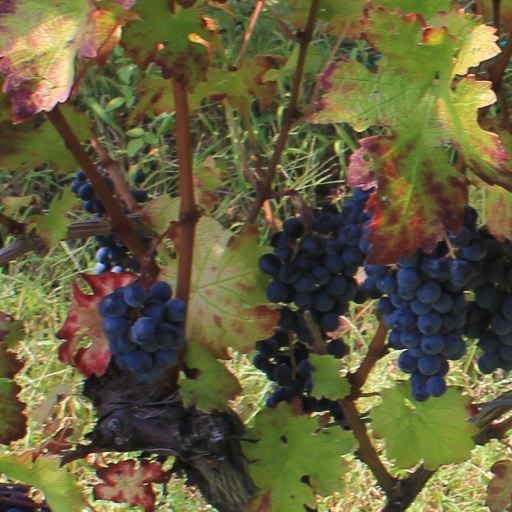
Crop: grape